Jamie McMurray

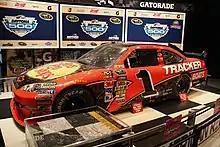
McMurray's 2010 Daytona 500 race-winning car

On February 14, 2010, McMurray would start the year off with a bang when, in just his first start for Ganassi since 2005, McMurray won the Daytona 500. He led for only two laps, the least in Daytona 500 history at the time, passing Kevin Harvick with 2 to go before holding off Greg Biffle and a rapidly charging Dale Earnhardt Jr. McMurray cried in victory lane and thanked Ganassi and his new sponsors for giving him another chance. McMurray accidentally crashed into new teammate and former rival Juan Pablo Montoya at Las Vegas. McMurray apologized but Montoya said after the race that he felt like McMurray wasn't helping the team much although later they made up. McMurray almost won the Aaron's 499 that spring, but Kevin Harvick beat him in a .011-second drag race to the finish line. McMurray led 27 laps. It was speculated by McMurray's car owner Felix Sabates that Harvick went below the yellow line when he made the pass but this was denied by NASCAR.